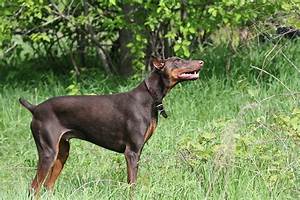
Label: dog